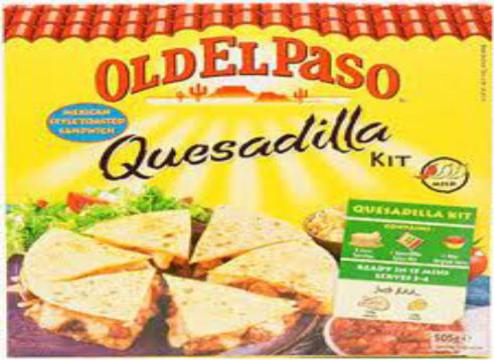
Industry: Food